James Lawlor Kiernan

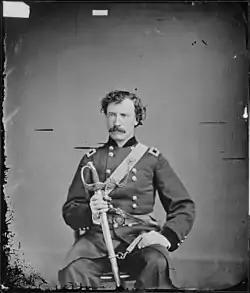
Gen. Kiernan during the civil war

James Lawlor Kiernan (26 October 1837 – 29 November 1869) was an Irish-born Brigadier General in the Union Army during the American Civil War.